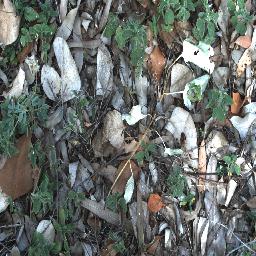
Label: negative